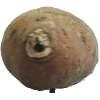
Label: Potato Sweet 1